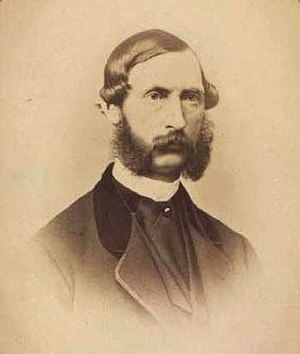
Frederik af Slesvig-Holsten-Sønderborg-Glücksborg (1814-1885)
Portræt fra 1841
Hertug Frederik til Slesvig-Holsten-Sønderborg-Glücksborg var hertug af Slesvig-Holsten-Sønderborg-Glücksborg fra 1878 til 1885.